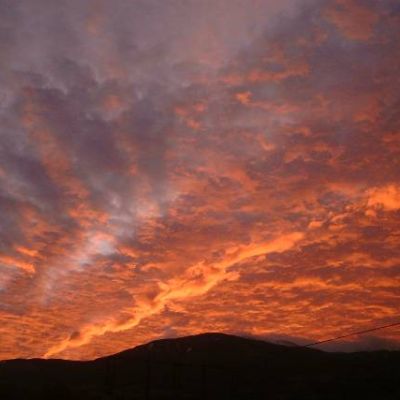
Cloud type: Altocumulus (Ac)